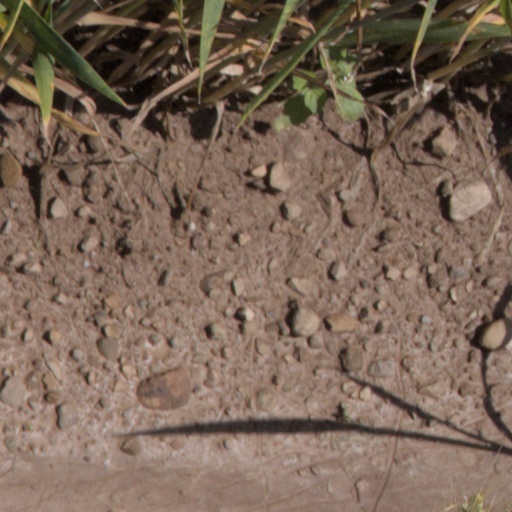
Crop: wheat